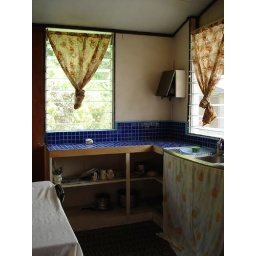
Kitchen in the pink house